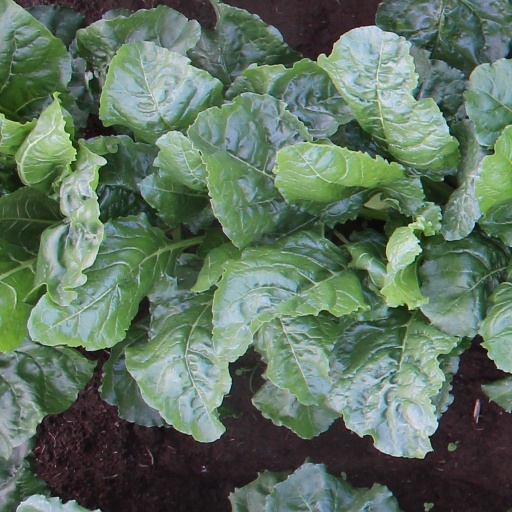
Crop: sugar beet